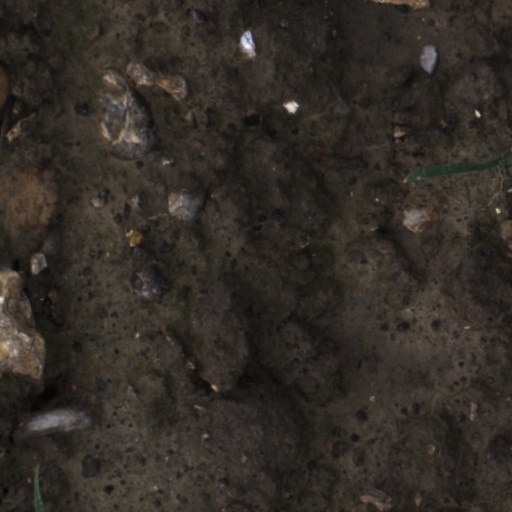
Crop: wheat